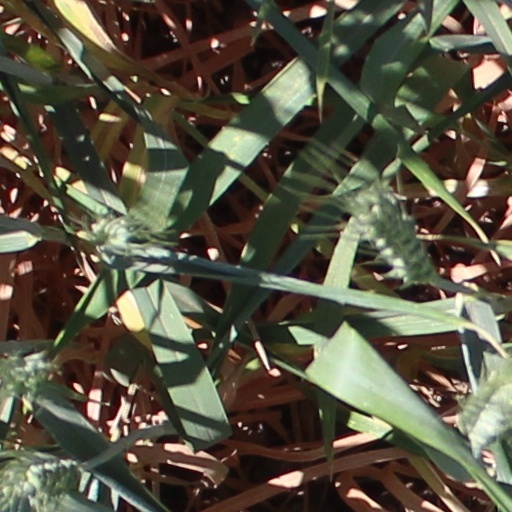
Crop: wheat